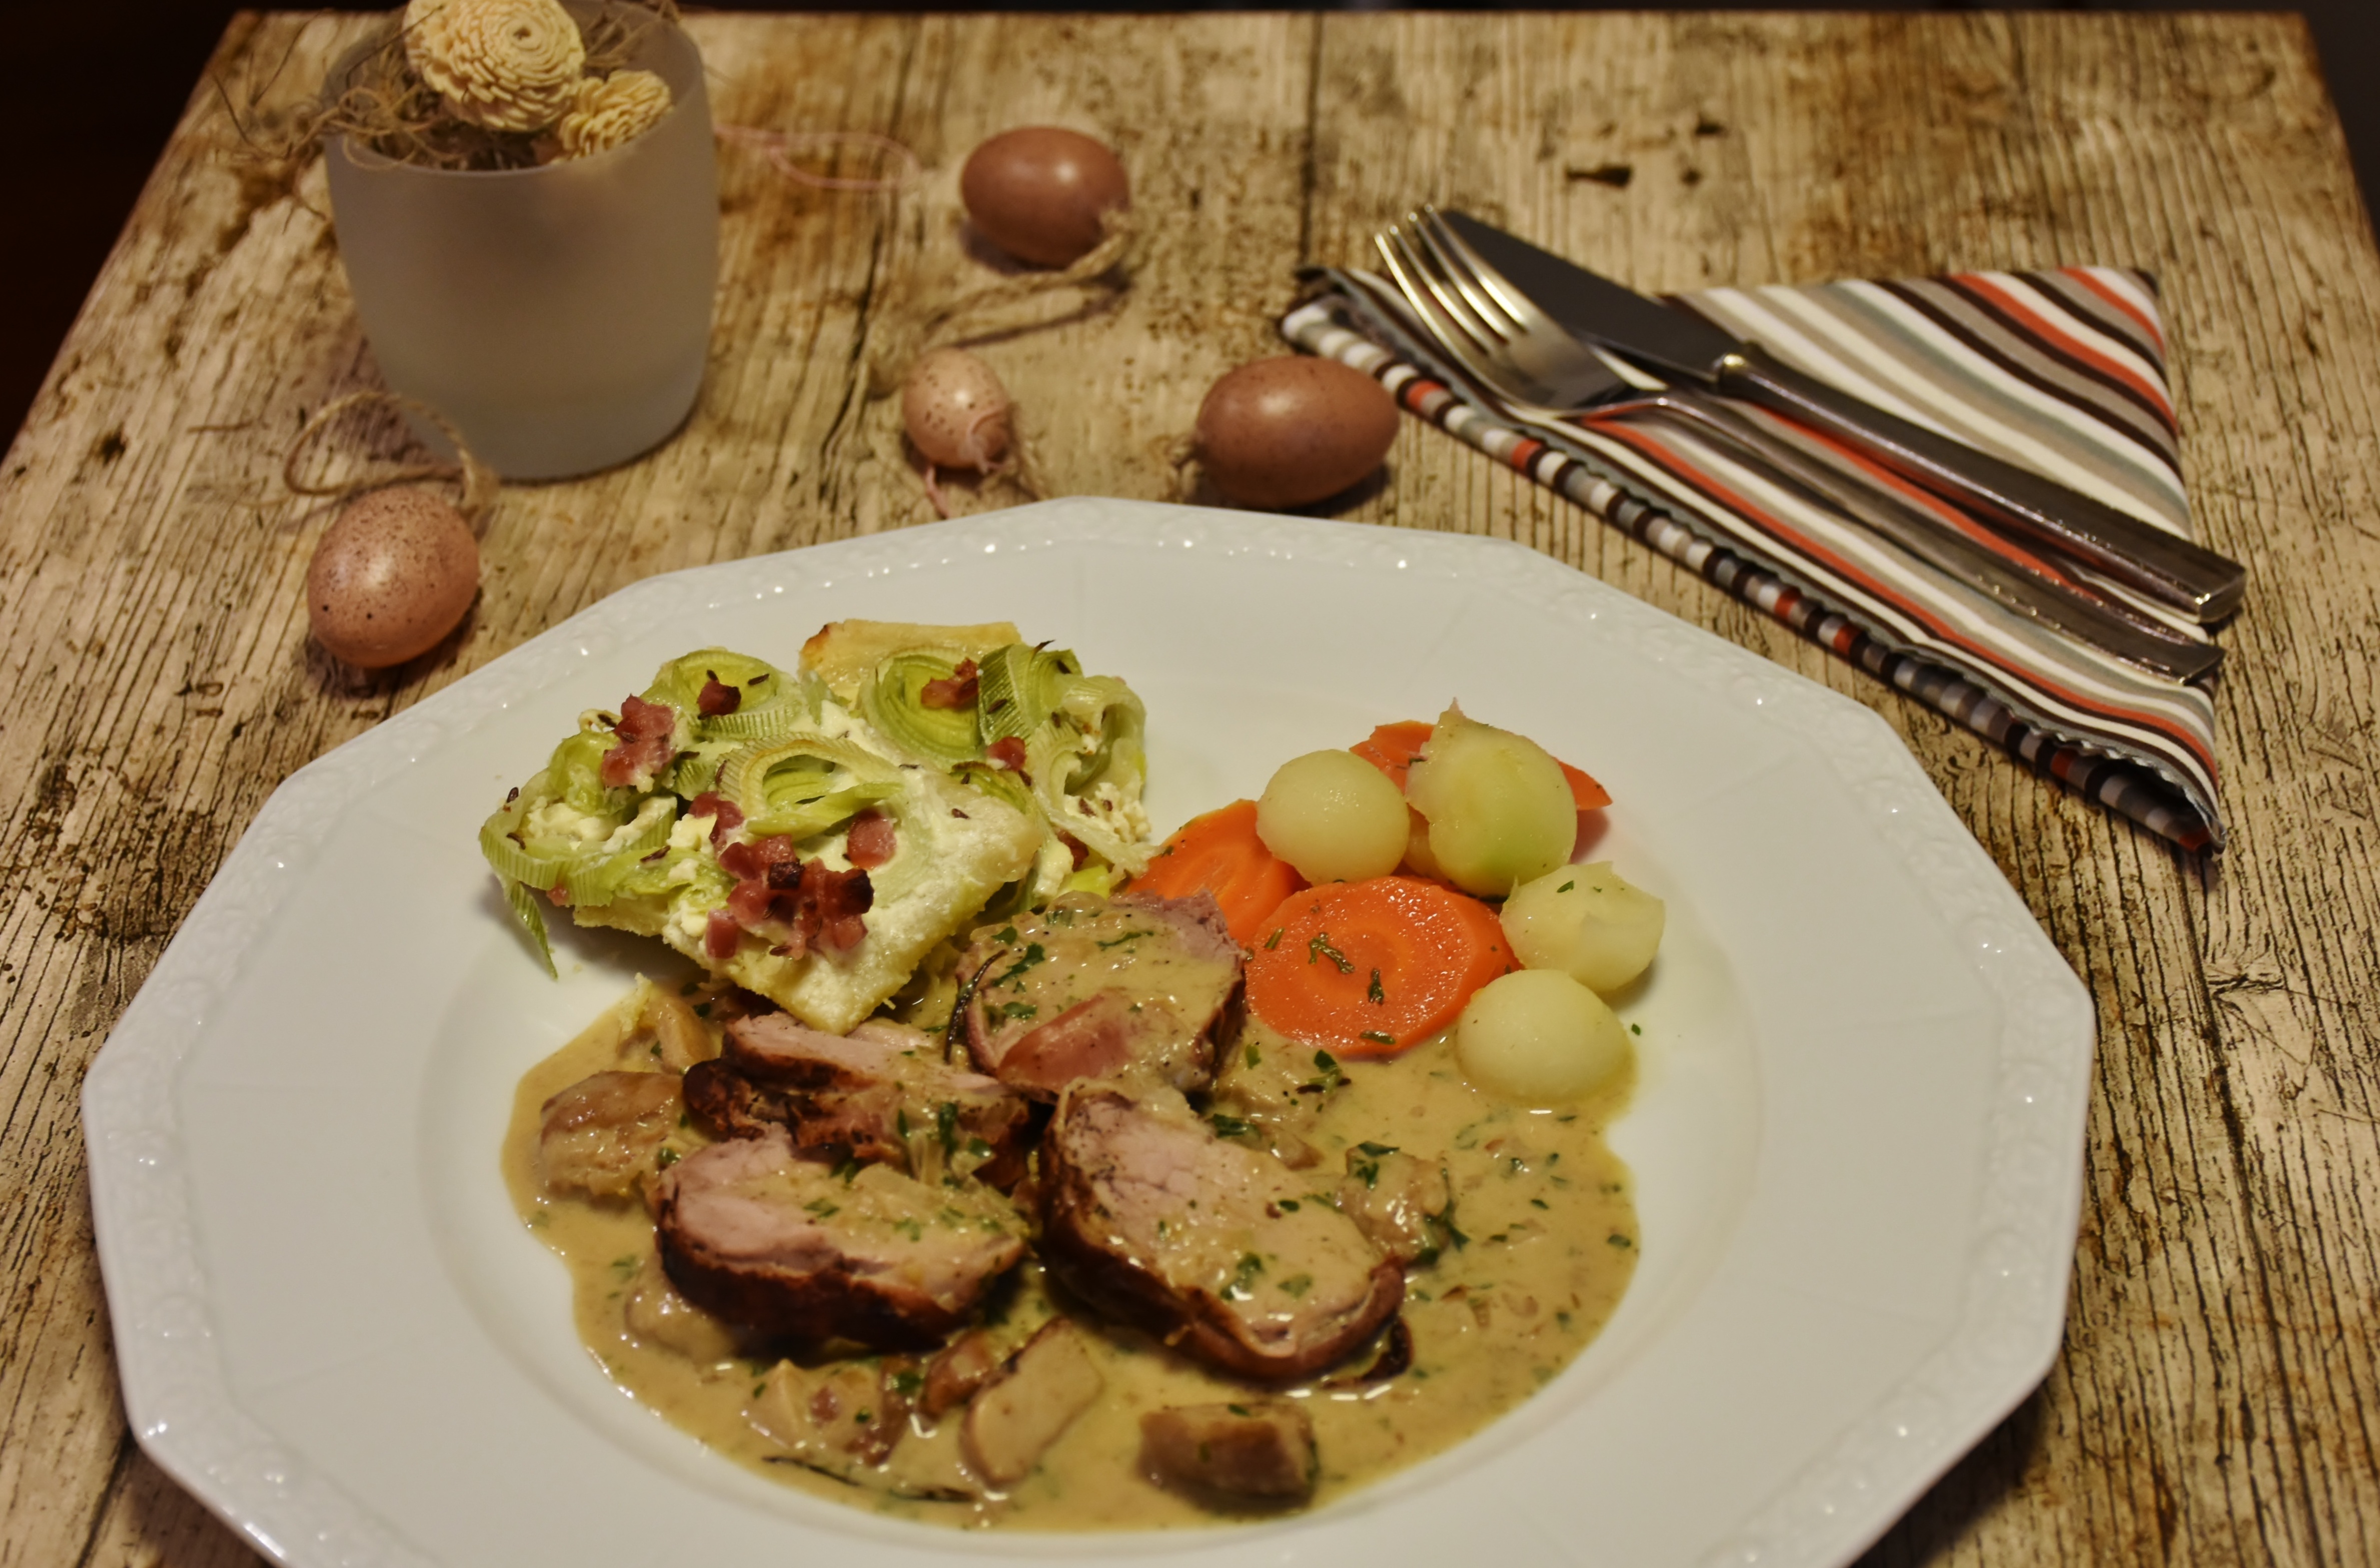
dish, meal, food, produce, vegetable, menu, plate, breakfast, gourmet, eat, meat, lunch, cuisine, delicious, cook, main course, nutrition, vegetables, tasty, court, frisch, enjoy